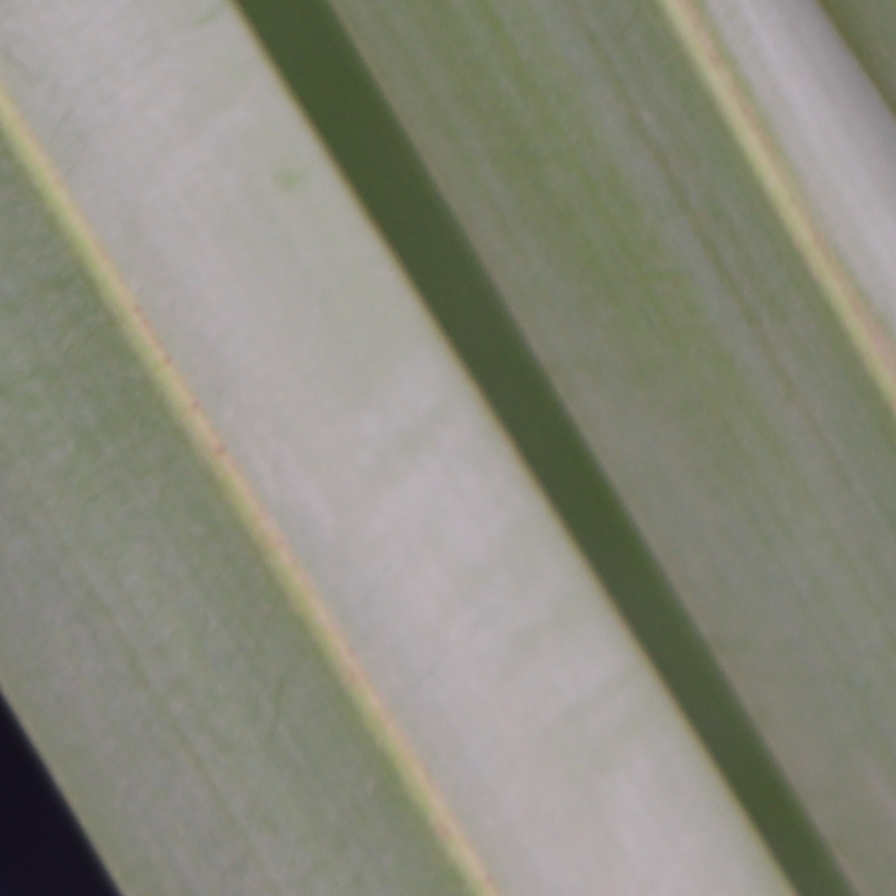
Label: Healthy